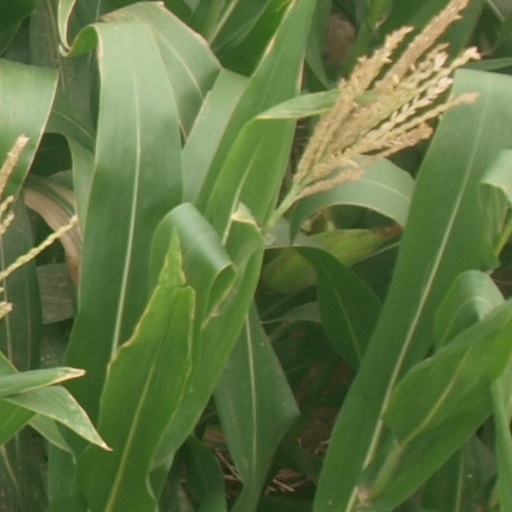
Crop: maize; corn